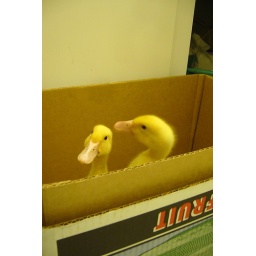
two baby ducks in a box